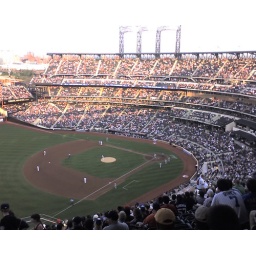
in the highest possible nosebleed seat at the mets game in a yankees hat